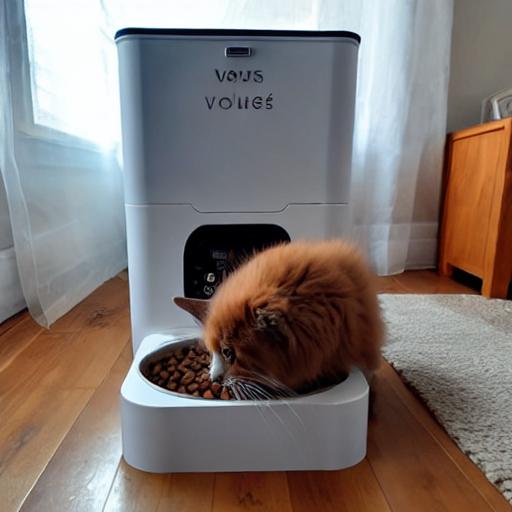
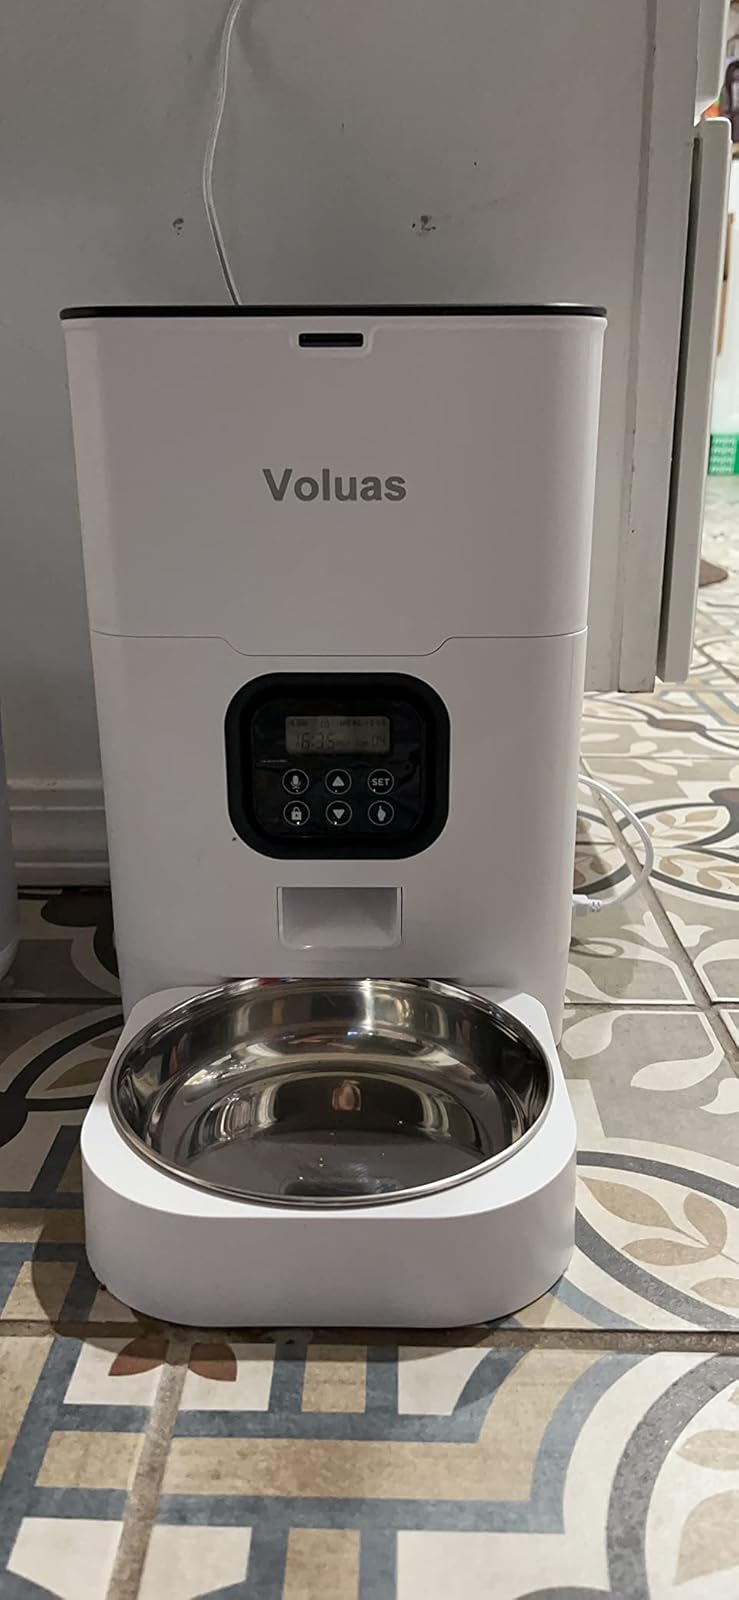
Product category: items_feeder
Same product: no